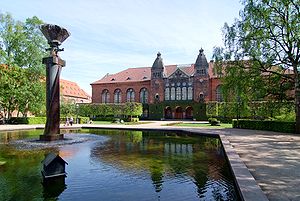
Det Kongelige Biblioteks Have
Det Kongelige Biblioteks Have med Det Kongelige Bibliotek i baggrunden
Det Kongelige Biblioteks Have – eller Bibliotekshaven – er et haveanlæg på Slotsholmen i København. Det blev indviet i 1920 på det sted, hvor tidligere Tøjhushavnen havde ligget.